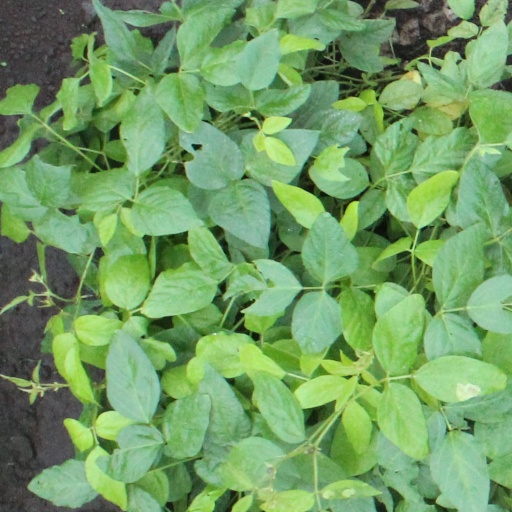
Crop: soybean